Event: Nepal Earthquake
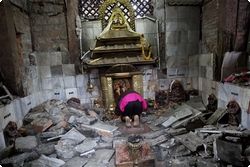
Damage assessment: damage